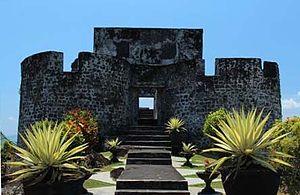
Ternate est une île de l'est de l'Indonésie, appartenant à l'archipel des Moluques et située à 13,7 km à l'ouest-sud-ouest de Sidangoli, une localité de la côte occidentale de Halmahera. Administrativement, elle constitue une kota de la province des Moluques du Nord. Cette île montagneuse, dont le point culminant est le volcan Gamalama à 1 715 mètres, regroupait 204 215 habitants en 2014, sur une superficie d'environ 111,39 km².